London's Air Ambulance Charity

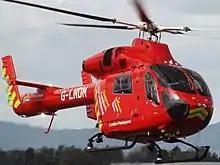
G-LNDN, the second MD 902

In 2015, the service launched a public appeal to raise £6million to purchase, convert, equip, and operate a second helicopter. Of the total needed, just over £4M represented the purchase price of the aircraft. £2M was donated by the London Freemasons, which covered half the purchase price. The United Kingdom Government contributed £1M using funds obtained from fines imposed on banks, with the remaining £1M being raised by public subscription.